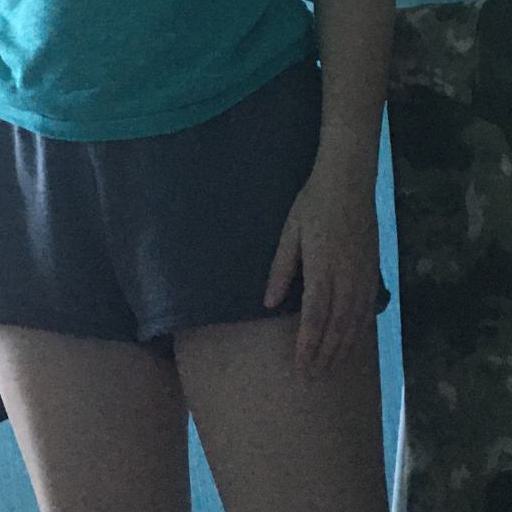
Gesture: no_gesture